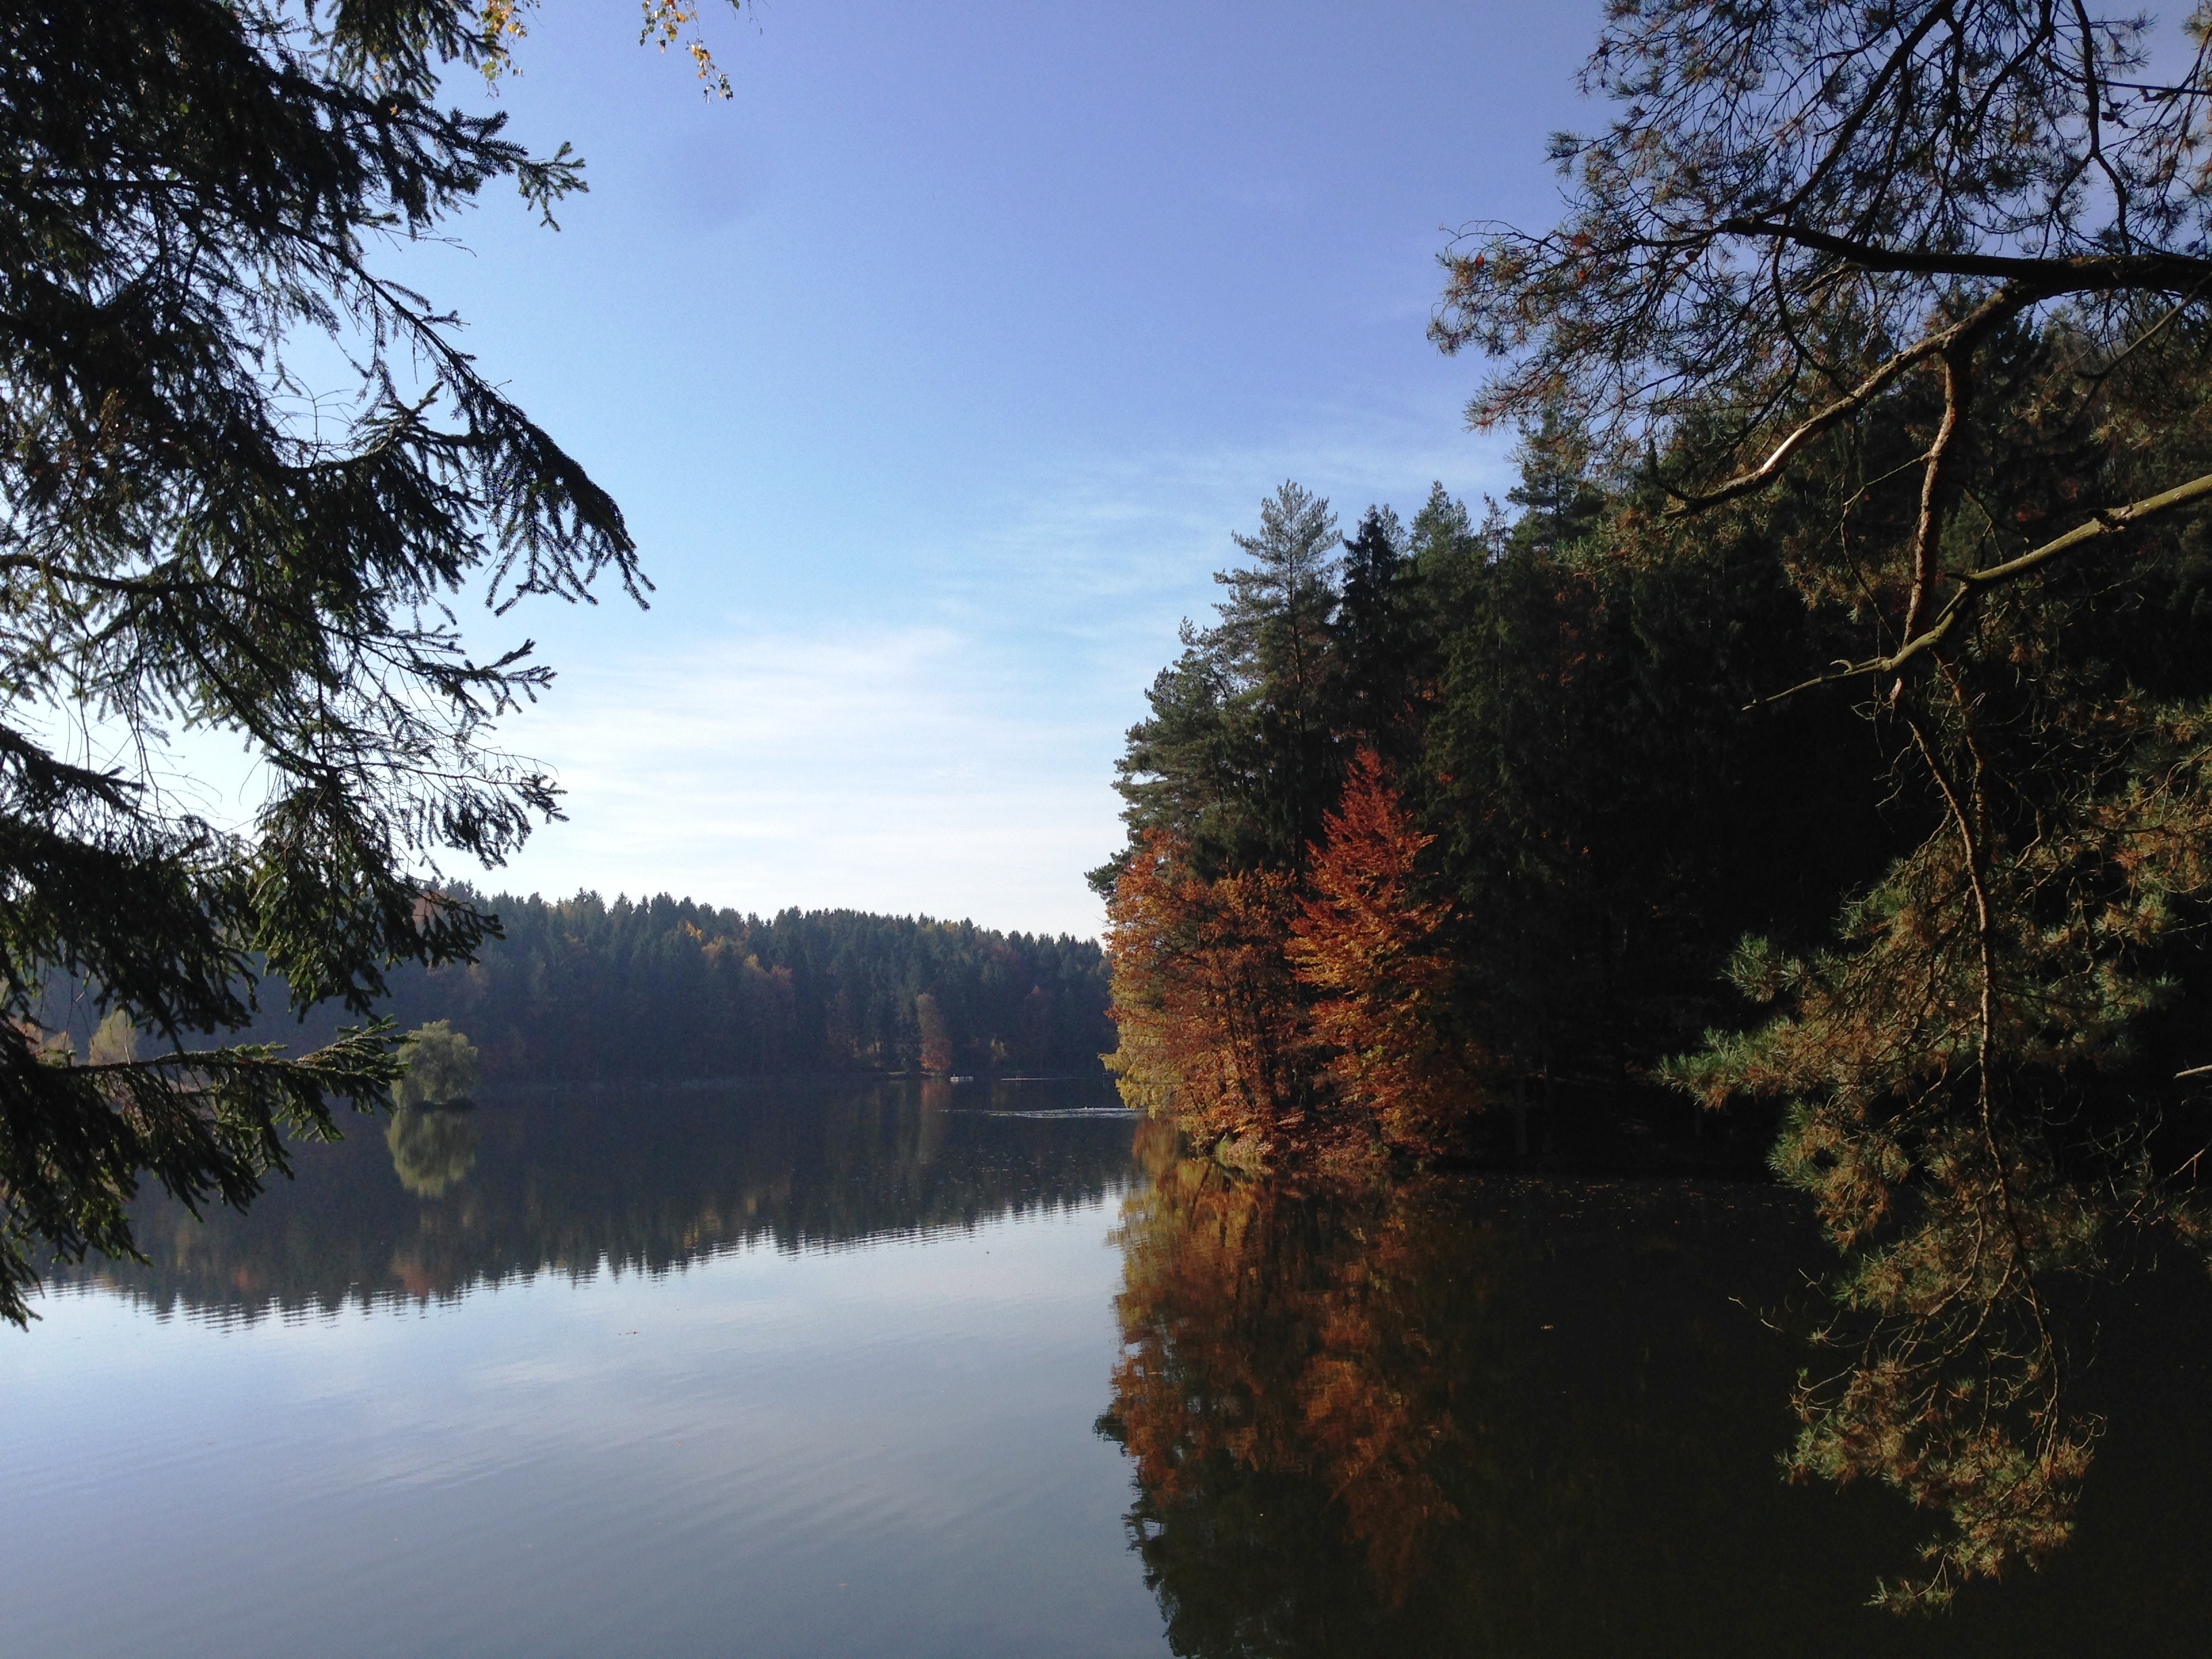
landscape, tree, water, nature, forest, wilderness, mountain, plant, morning, leaf, lake, river, pond, reflection, autumn, season, waterway, body of water, waters, mirroring, woody plant, forest shores